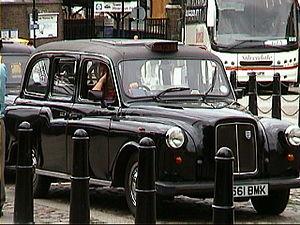
Il existe plusieurs types de taxis au Royaume-Uni, avec des réglementations différentes selon les villes. En 2015, il y avait environ 298 000 chauffeurs agréés, dont 164 000 disposant d'une licence de type VTC, 62 000 disposant d'une licence de taxi et 72 000 disposant de double-licences.
Midtown Madness 2 est un jeu vidéo de course automobile en milieu urbain développé par Microsoft Game Studios et Angel Studios, qui propose des parcours libres ou fléchés au volant de plusieurs types de véhicules dans les villes de Londres et San Francisco modélisées en 3D.